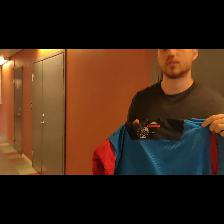
Label: Human